Fountain pen

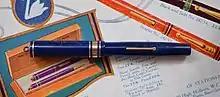
Lever filler pen made of celluloid by Mabie Todd & Co. New York (1927)

The fountain pen was available in Europe in the 17th century and is shown by contemporary references. In "Deliciae Physico-Mathematicae" (a 1636 magazine), German inventor Daniel Schwenter described a pen made from two quills. One quill served as a reservoir for ink inside the other quill. The ink was sealed inside the quill with cork. Ink was squeezed through a small hole to the writing point. In 1663 Samuel Pepys referred to a metal pen "to carry ink". Noted Maryland historian Hester Dorsey Richardson (1862–1933) documented a reference to "three silver fountain pens, worth 15 shillings" in England during the reign of Charles II, c. 1649–1685. By the early 18th century such pens were already commonly known as "fountain pens". Hester Dorsey Richardson also found a 1734 notation made by Robert Morris the elder in the ledger of the expenses of Robert Morris the younger, who was at the time in Philadelphia, for "one fountain pen". Perhaps the best-known reference, however, is that of Nicholas Bion (1652–1733), whose illustrated description of a "plume sans fin" was published in 1709 in his treatise published in English in 1723 as "The Construction and Principal Uses of Mathematical Instruments". The earliest datable pen of the form described by Bion is inscribed 1702, while other examples bear French hallmarks as late as the early 19th century.